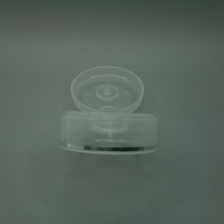
Color: white/transparent
Cap type: flip-top cap